Killing of Azelle Rodney

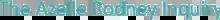
Logo of the inquiry

On 30 March 2010, Justice Minister, Lord Bach announced in the UK House of Lords a public inquiry into Rodney's death. It was the first time in England that an inquiry under the Inquiries Act 2005 replaced the role of an inquest jury to investigate a death regarding state deprivation of life and use of force as defined by Article 2 of the European Convention on Human Rights. The inquiry began on 6 October 2010 chaired by a former high court judge, Sir Christopher Holland. The chair ruled that evidence previously kept secret could in fact be made public. The Chair sought assurance, which was given in writing, from the Attorney General that evidence provided by witnesses to the Inquiry would not be used in any criminal proceedings.